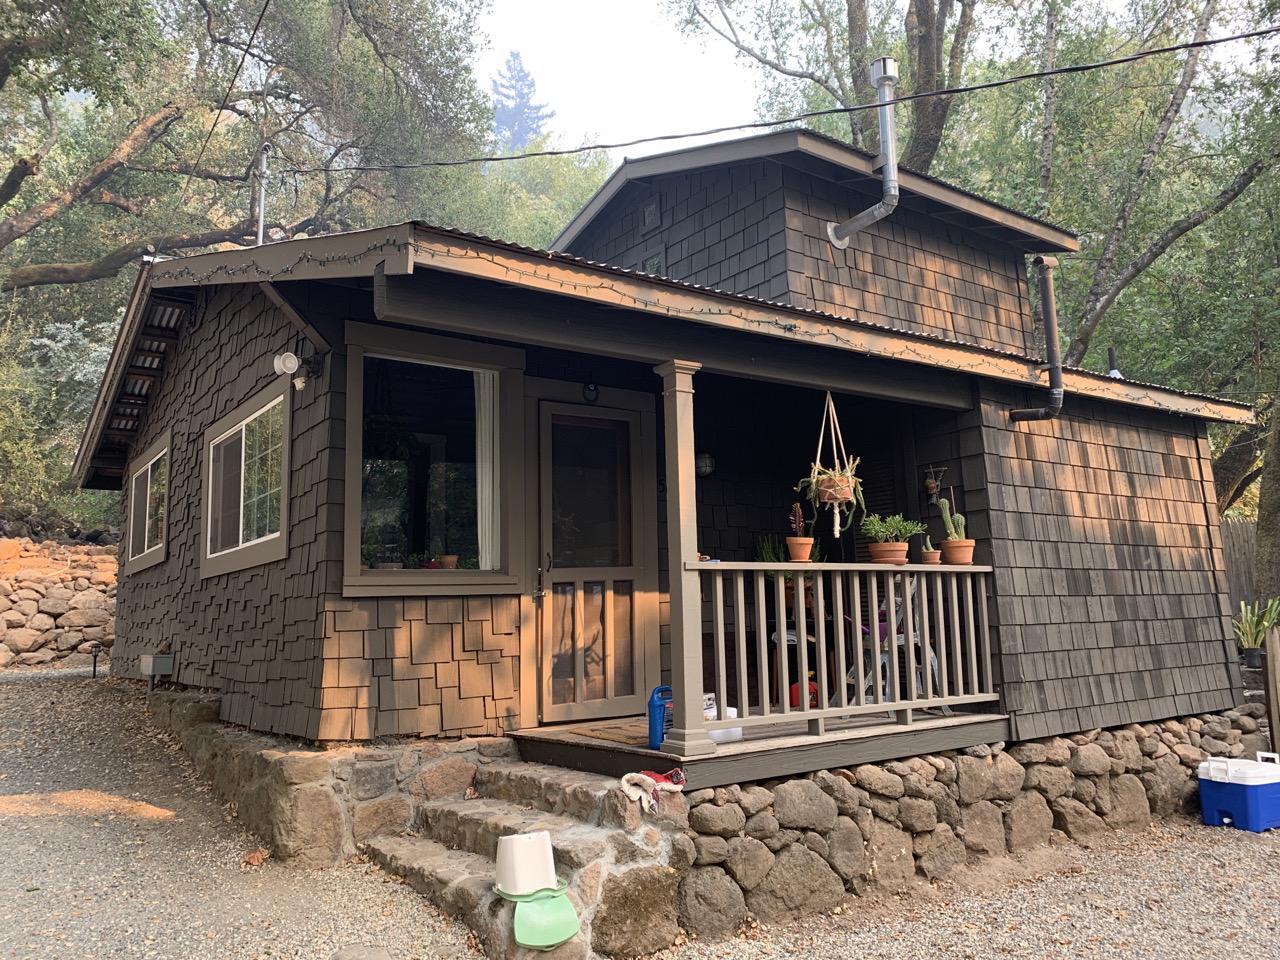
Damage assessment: no_damage